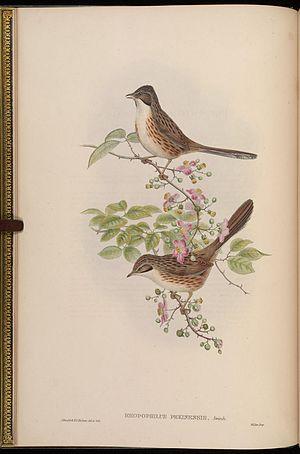
Le Rhopophile de Pékin est une espèce de passereaux de la famille des Sylviidae. C'est la seule espèce du genre Rhopophilus. Il était souvent classé avant dans les Cisticolidae, puis a été classé dans celle des Timaliidae.